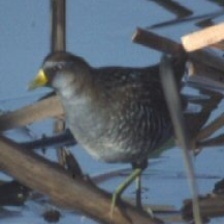
Species: SORA
Scientific name: PORZANA CAROLINA
ImageNet parent category: european_gallinule